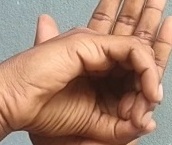
ASL sign: 0